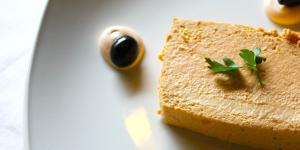
pastel de cabracho con thermomix